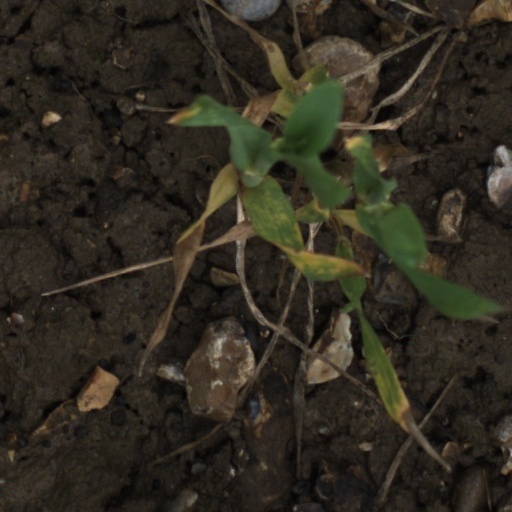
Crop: wheat